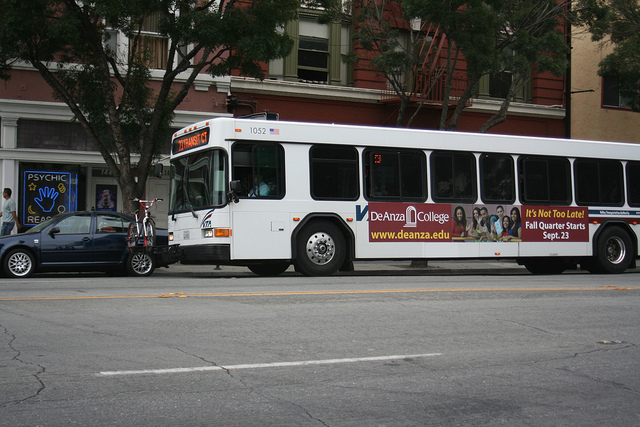
A white city bus is parked on the edge of a street.

A white bus driving through a city next to tall buildings.

A city bus with a bike rack at a bus stop.

A white city bus driving along a street.

a white bus some buildings and a black car